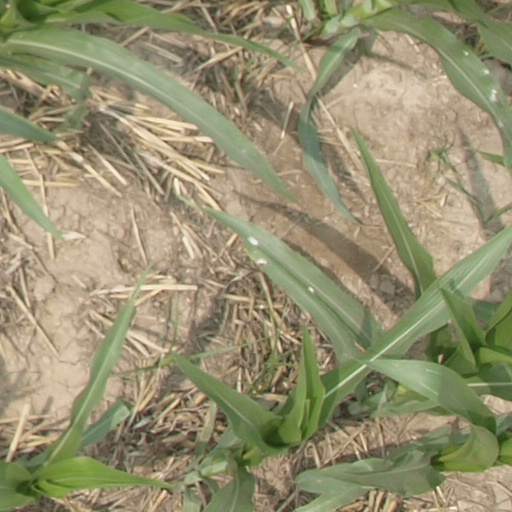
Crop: maize; corn